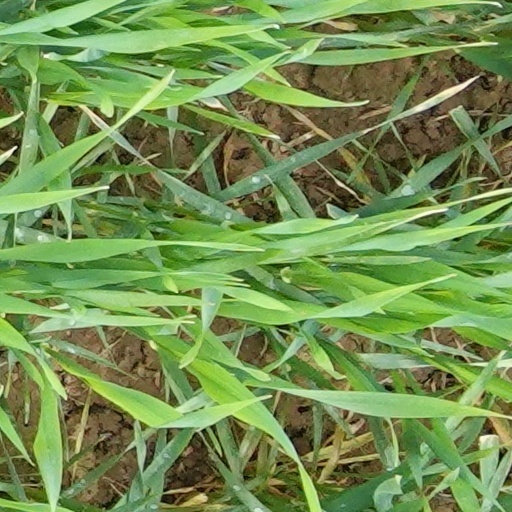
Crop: wheat